Life in Great Britain during the Industrial Revolution

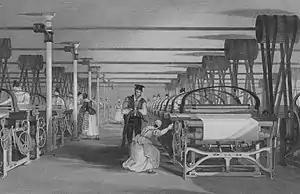
A Roberts loom in a weaving shed in the United Kingdom in 1835

The nature of the Industrial Revolution's impact on living standards in Britain is debated among historians, with Charles Feinstein identifying detrimental impacts on British workers, whilst other historians, including Peter Lindert and Jeffrey Williamson claim the Industrial Revolution improved the living standards of British people. Increasing employment of workers in factories led to a marked decrease in the working conditions of the average worker, as in the absence of labour laws, factories had few safety measures, and accidents resulting in injuries were commonplace. Poor ventilation in workplaces such as cotton mills, coal mines, iron-works and brick factories is thought to have led to development of respiratory diseases among workers.